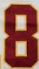
Number: 8